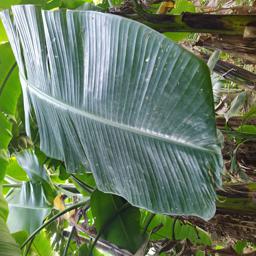
Label: YELLOW SIGATOKA